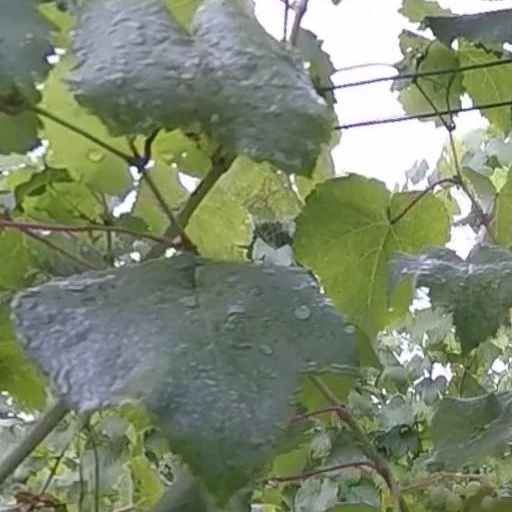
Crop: grape